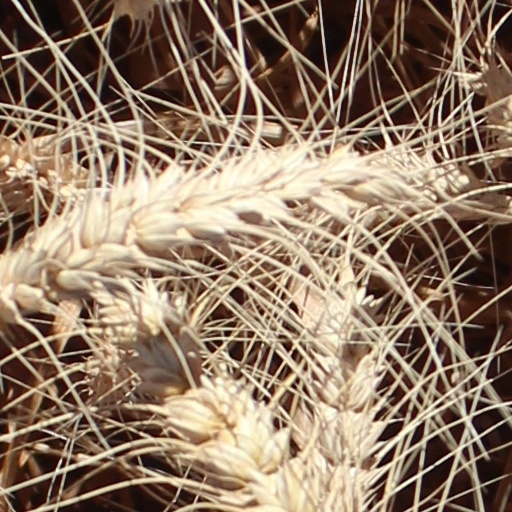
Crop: wheat